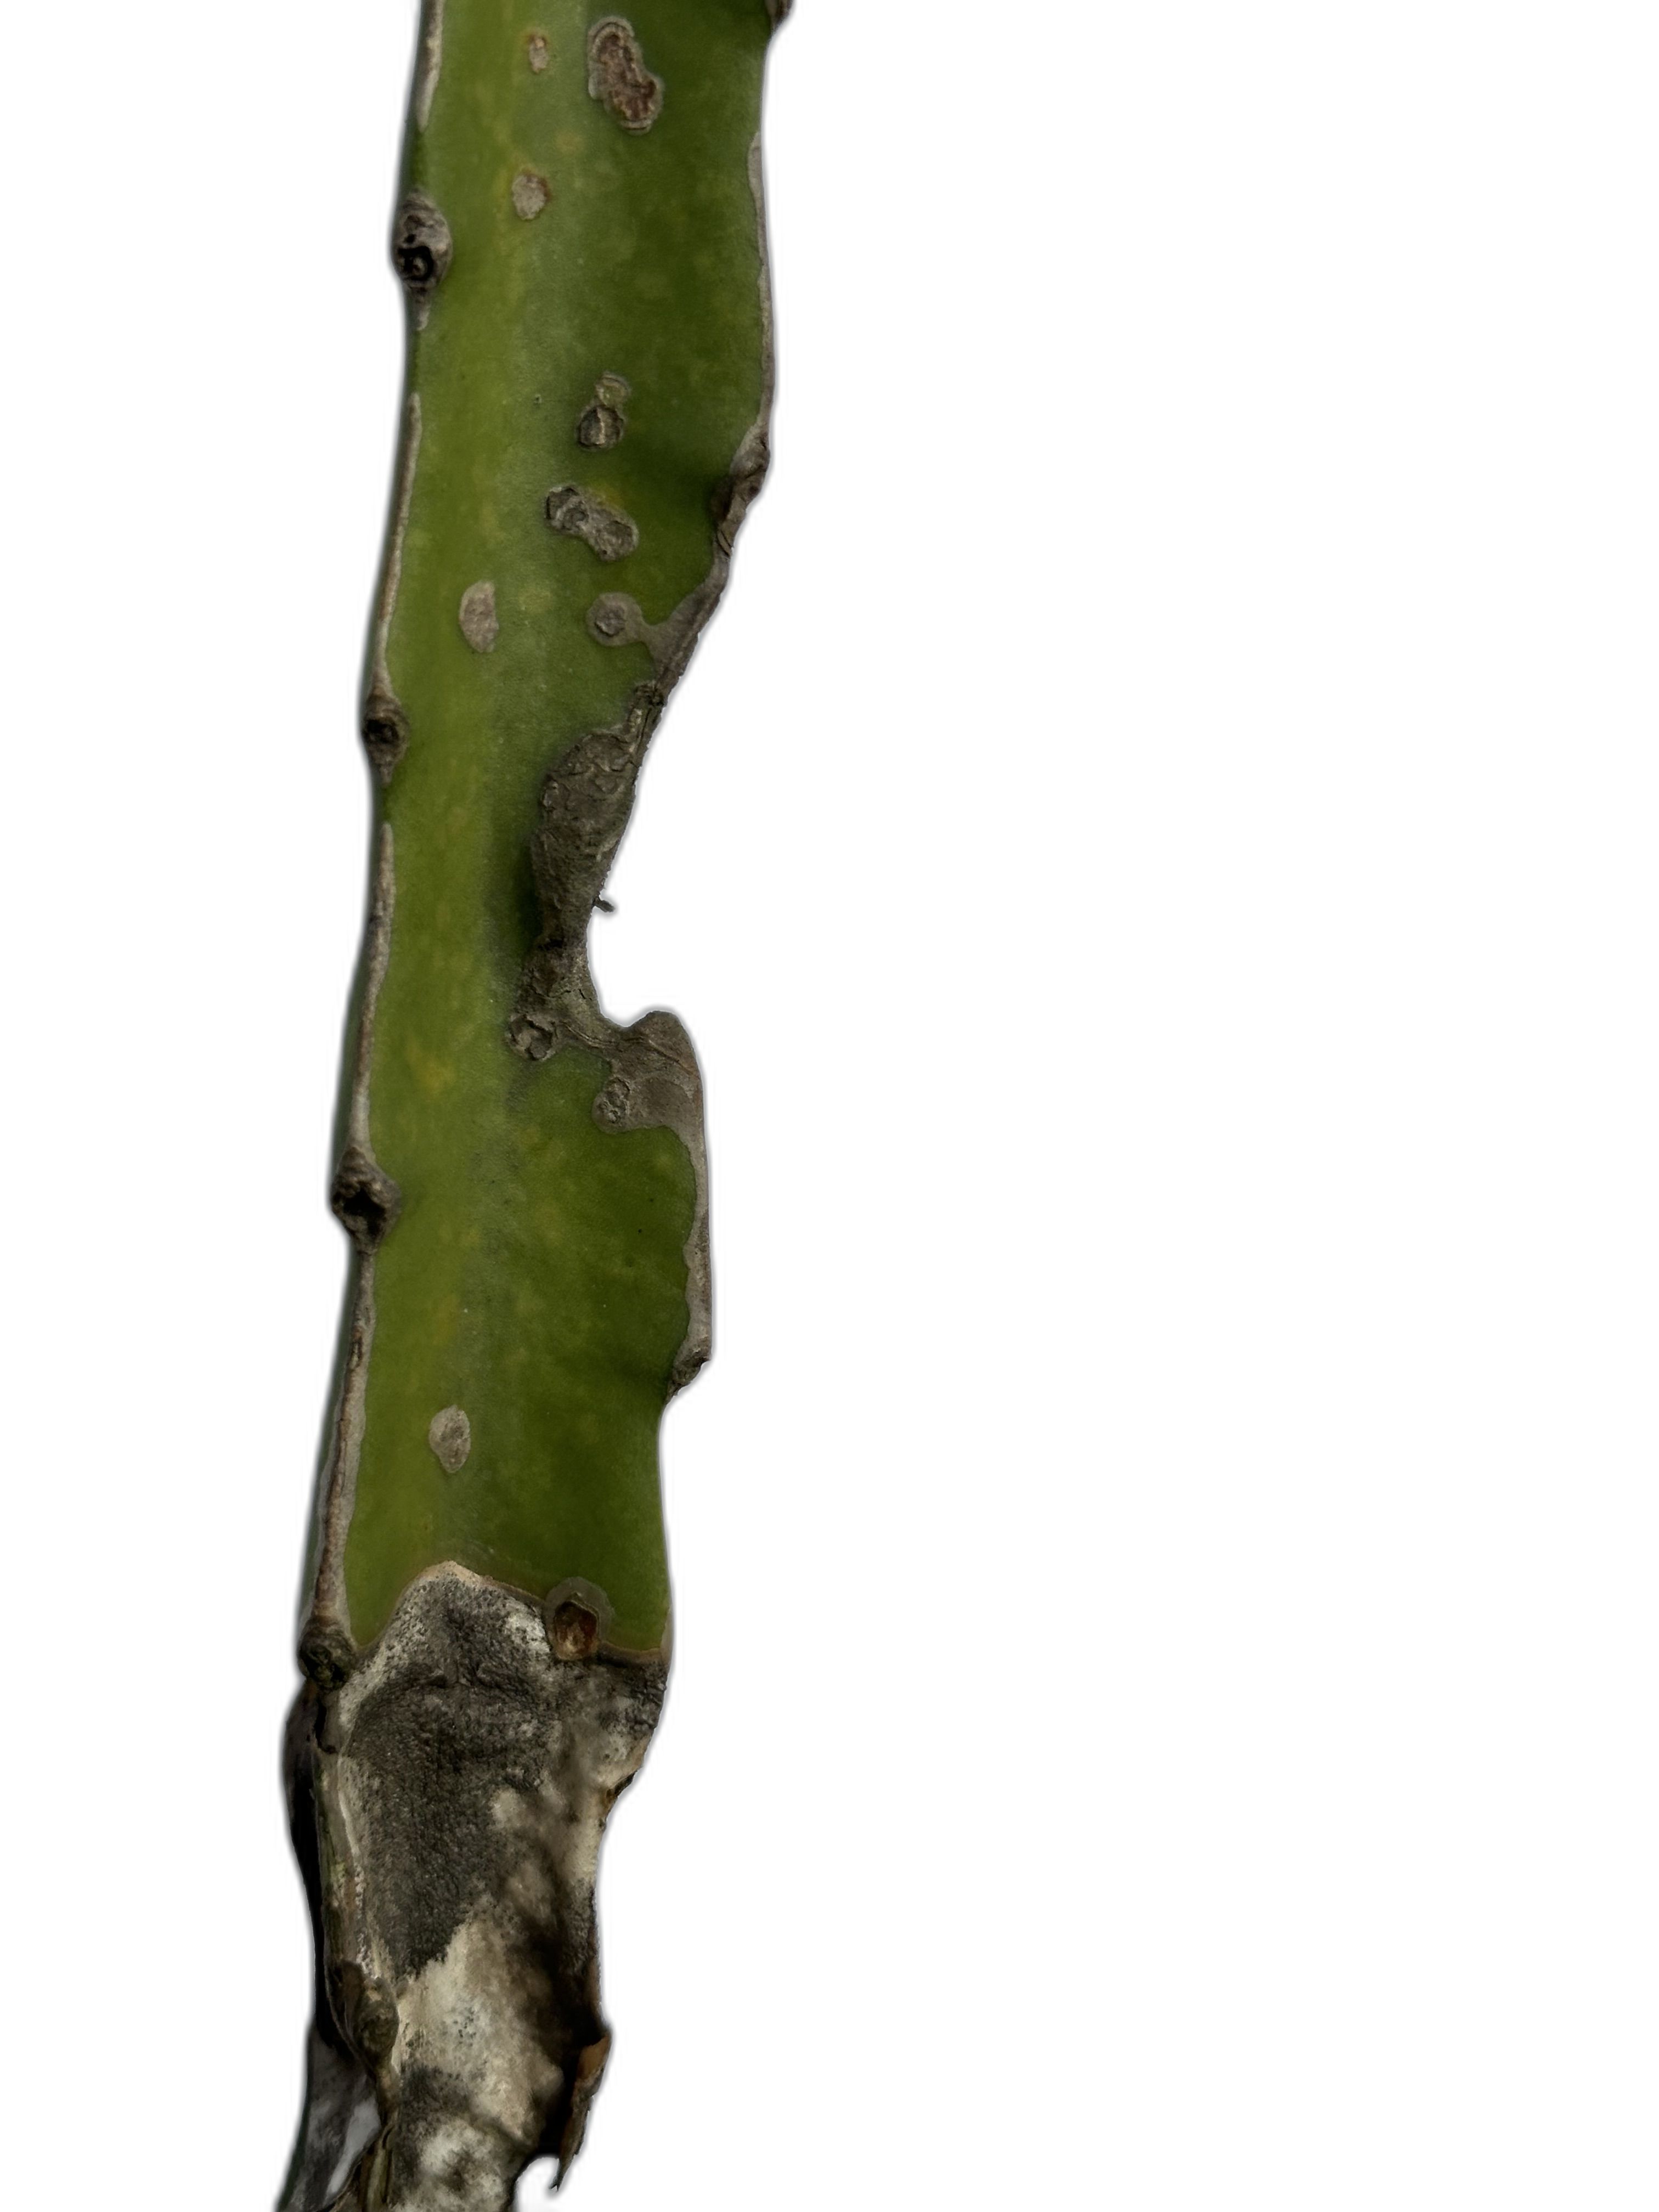
Label: Bad leaf